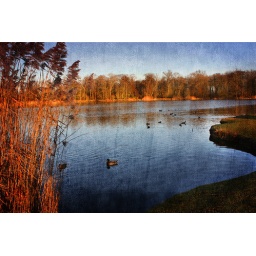
all the ducks are swimming in the water